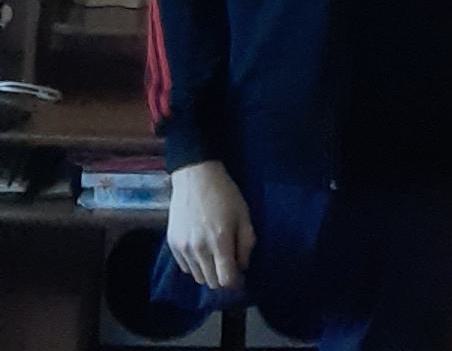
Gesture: no_gesture